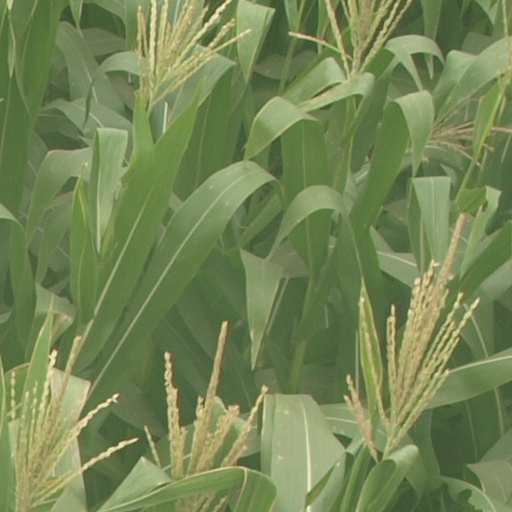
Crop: maize; corn